Daian Station

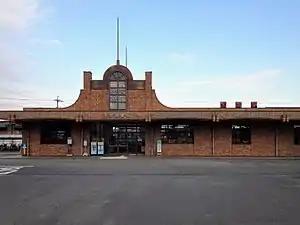
Daian Station in December 2017

is a passenger railway station located in the city of Inabe, Mie Prefecture, Japan, operated by the private railway operator Sangi Railway.